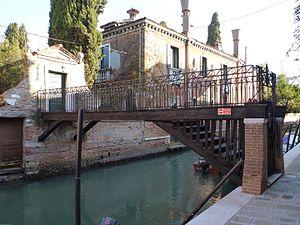
Le centre historique de Venise comprend 121 îles liés par 435 ponts. Cette liste reprend les noms vénitiens des principaux ponts de Venise par sestiere ou île.
Le rio della Croce est un canal de Venise dans l'île de Giudecca dans le sestiere de Dorsoduro.